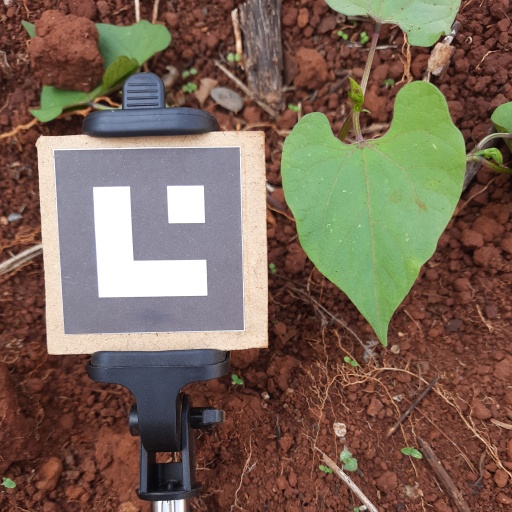
Observations: flat surface, no eating holes, with soild dust, under shade